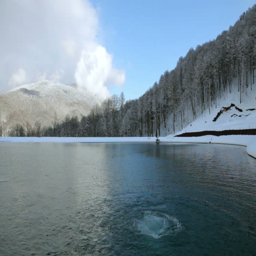
source of water in the lake in winter